Usdan Summer Camp for the Arts

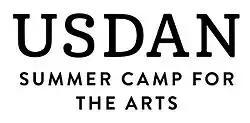
The USDAN logo

The Usdan Summer Camp for the Arts (USDAN; formally known as the Usdan Center for the Creative and Performing Arts, previously named Nathaniel and Suzanne Usdan Center for the Creative and Performing Arts) is a Wheatley Heights, Long Island-based summer day camp. It is situated on 140 acres (57 hectares or 0.57 km²) of woodland.